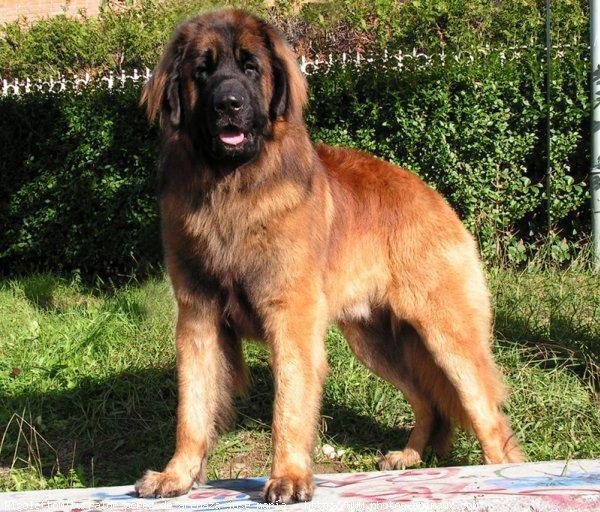
Leonberg